Damaged Goods (1914 film)

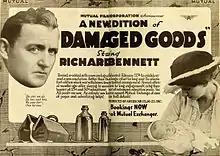
Advertisement for the 1917 edition

Damaged Goods (1914) is an American silent drama film directed by Tom Ricketts, starring Richard Bennett. It is based on Eugène Brieux's play "Les Avariés" (1901) about a young couple who contract syphilis. No print of the film is known to exist, making it a lost film, although according to the silent film survival database a fragment survives. It is believed to have begun the sex hygiene/venereal disease film craze of the 1910s.